Arsenal 1–2 Manchester United (1999)

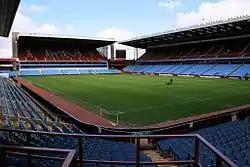
Villa Park in 2008

The replay of the 1998–99 FA Cup semi-final between Arsenal and Manchester United was a football match that took place at Villa Park in Birmingham, England, on 14 April 1999.